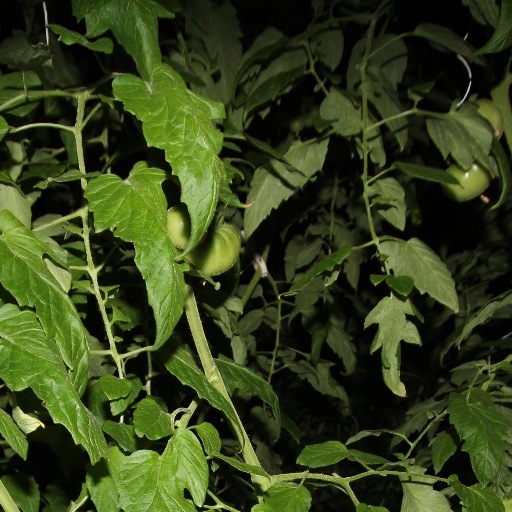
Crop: tomato